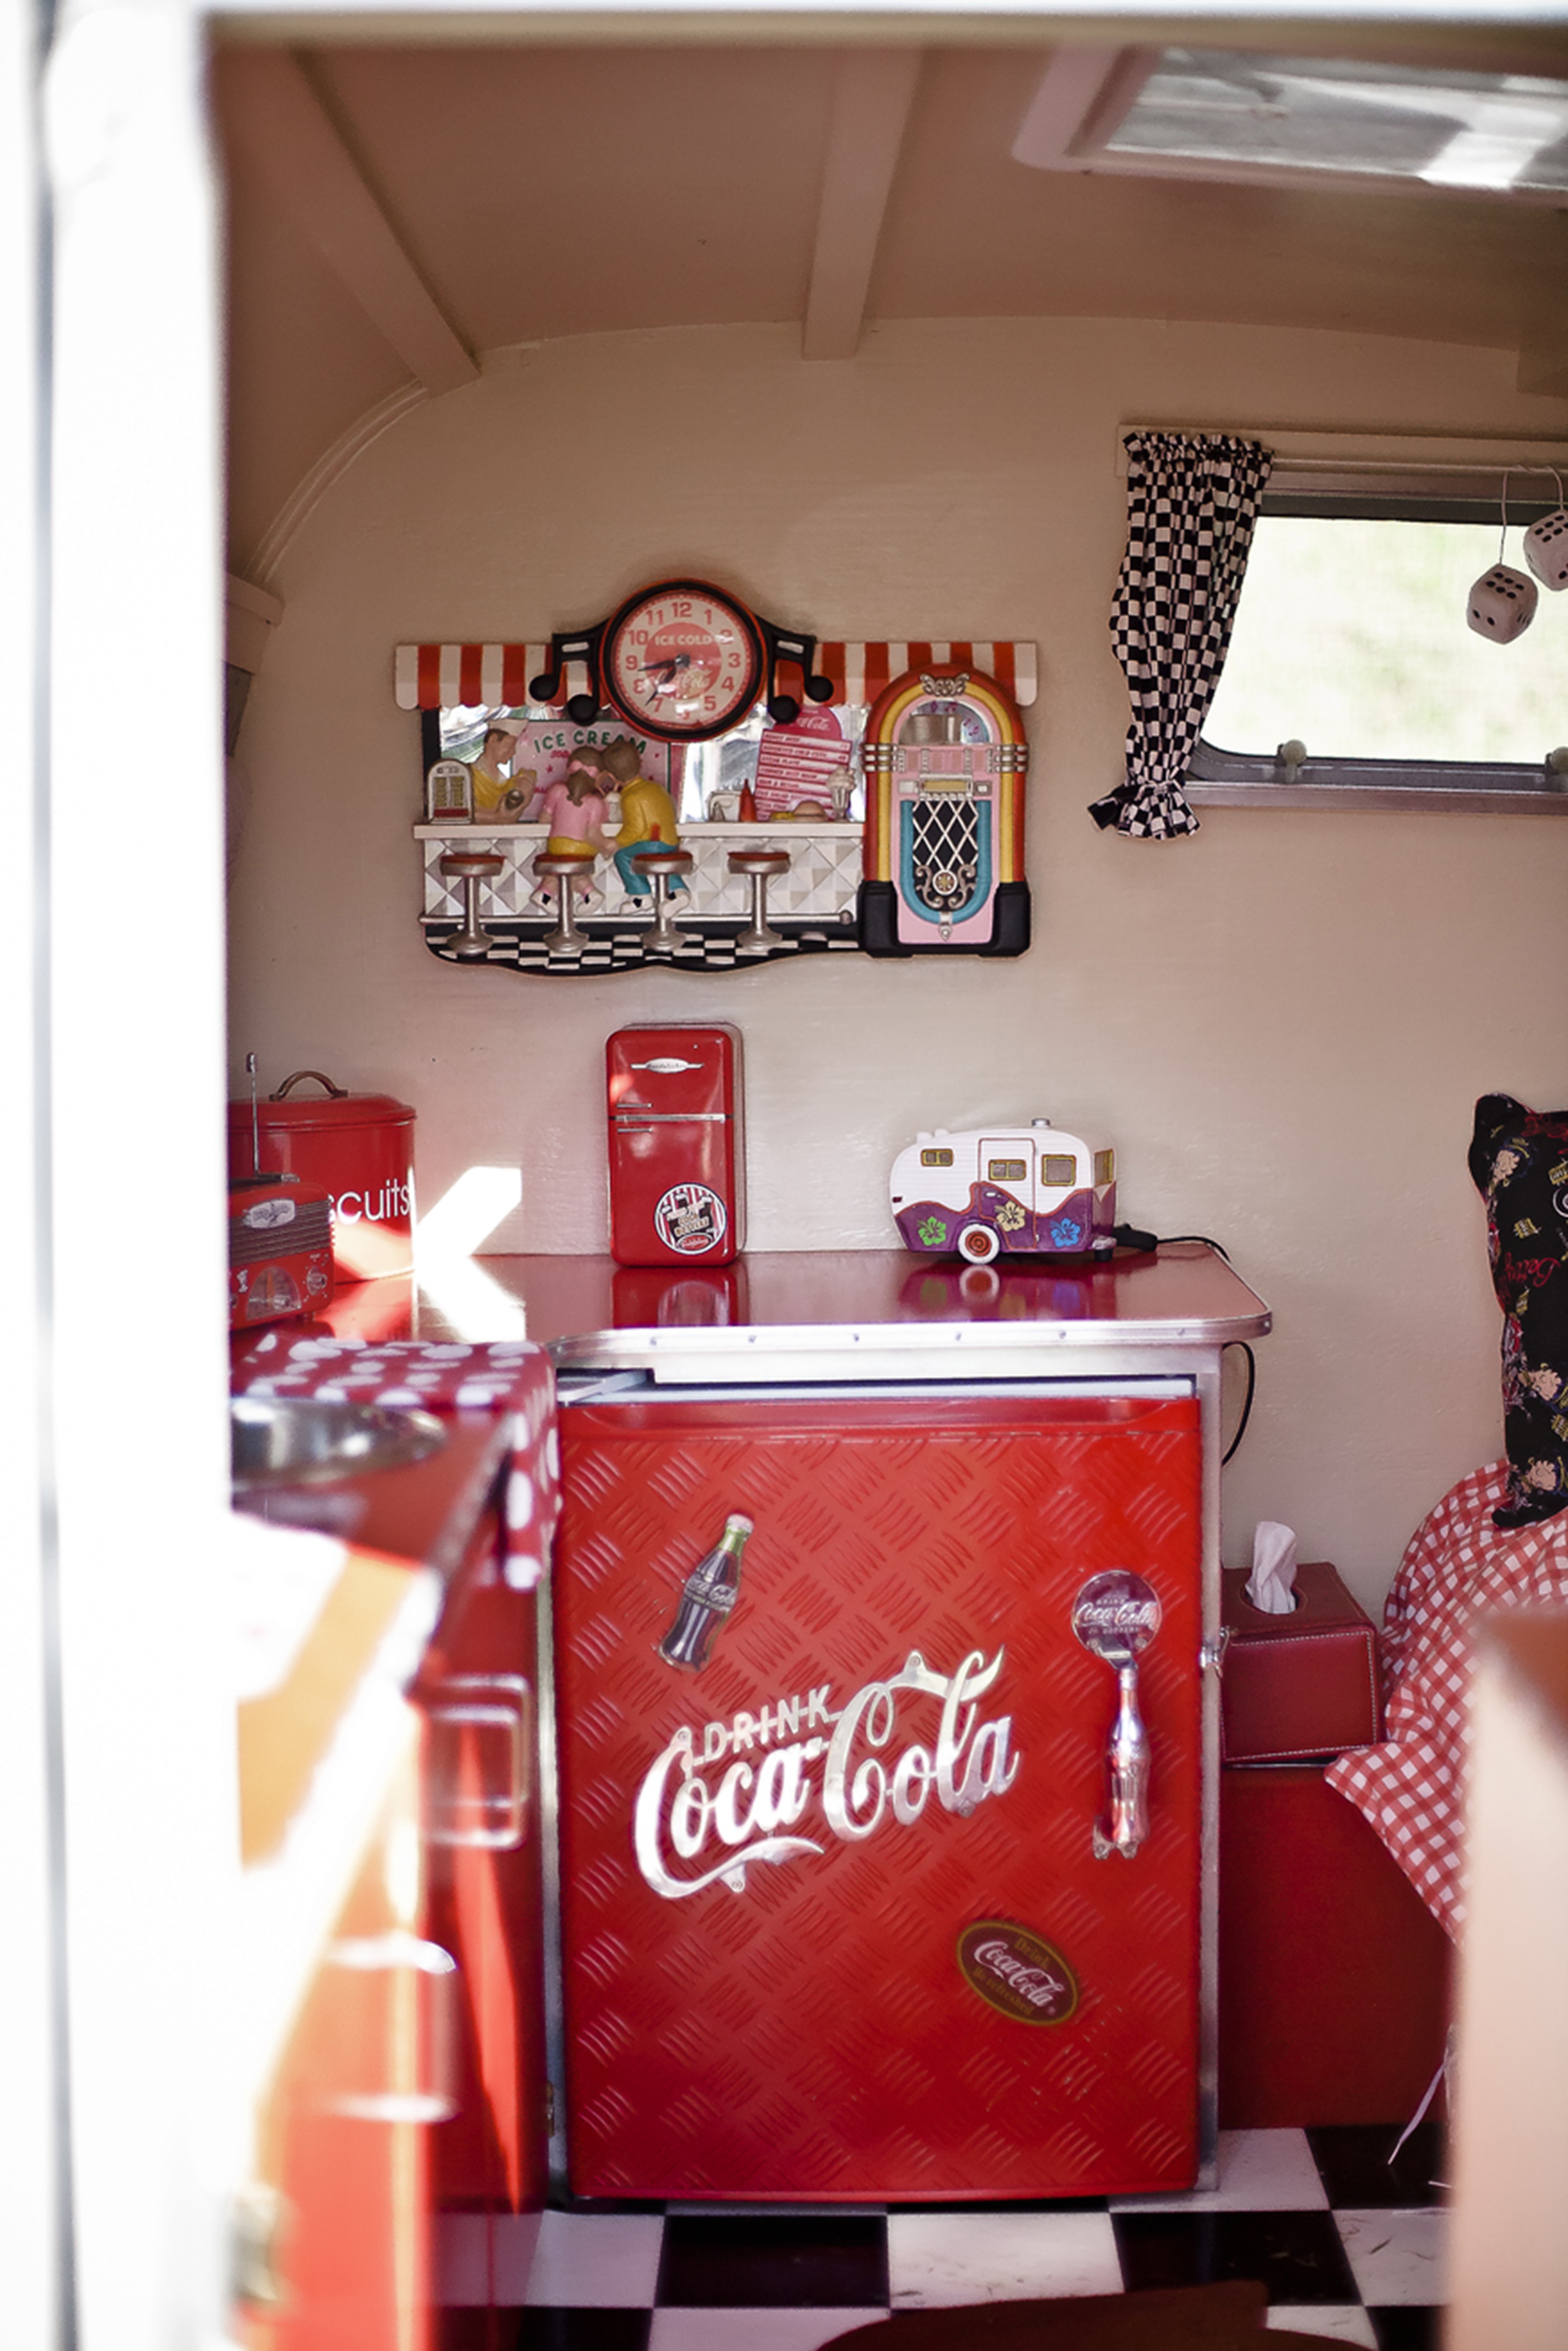
car, vintage, red, room, coca cola, automobiles, classic, rv, refrigerator